Question: Please indicate a possible affordance area of the bench that can be used for sitting on
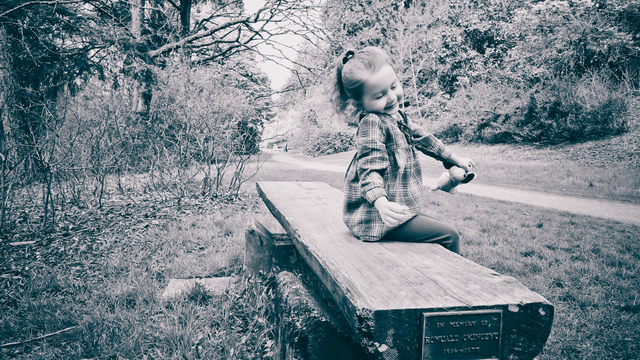
Answer: [255.368, 180.255, 555.473, 356.441]